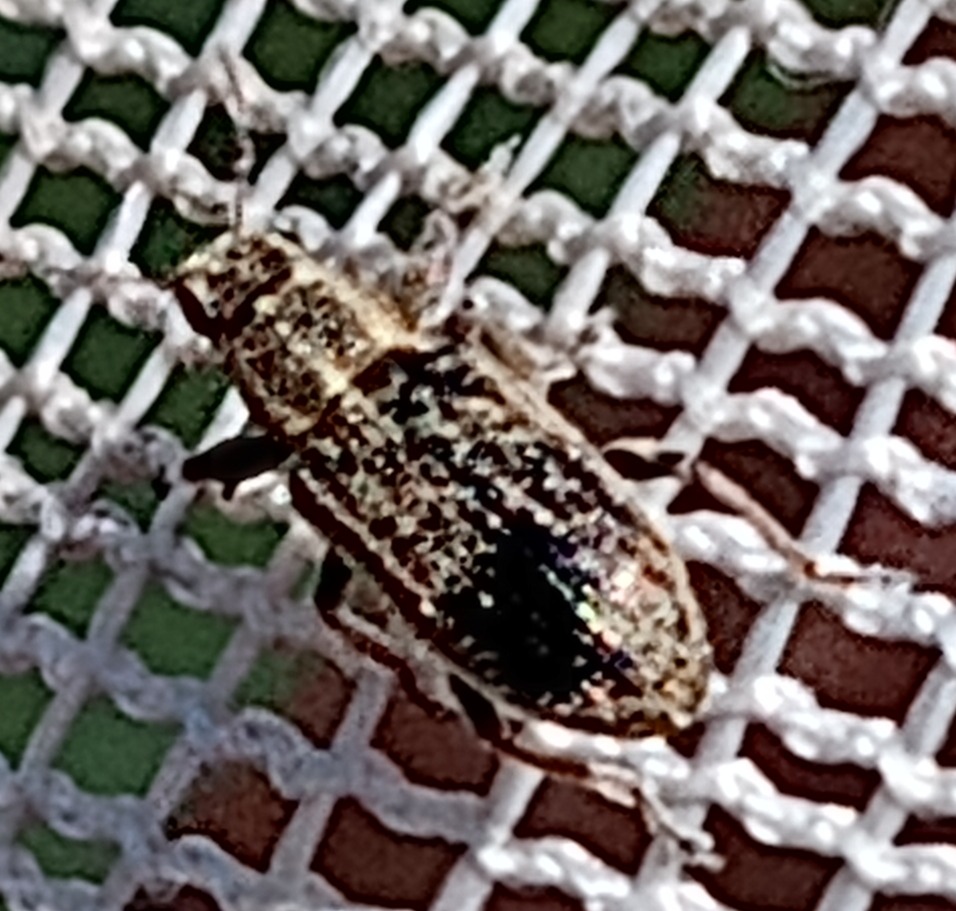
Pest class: pea_leaf_weevil